His Name Is Legs (Ladies and Gentlemen)

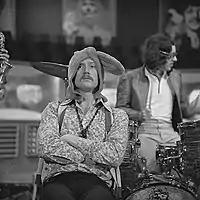
The Bonzos' Vivian Stanshall and drummer "Legs" Larry Smith in 1969

Although often noted for the serious, religious nature of his song lyrics, George Harrison was an avowed fan of British comedy, beginning with Peter Sellers and Spike Milligan's work in "The Goon Show" during the 1950s. In his autobiography, "I, Me, Mine", Harrison writes of comedy – specifically, Monty Python's first TV series and the satirical Bonzo Dog Doo-Dah Band – as having "filled that empty space for me" in the late 1960s, when relationships with his Beatles bandmates had fractured. The Bonzo Dog Band (as they became known in 1969) were a favourite of the Beatles, who cast the group in their 1967 TV film "Magical Mystery Tour". Harrison subsequently performed with the Bonzos' drummer, "Legs" Larry Smith, along with Eric Clapton and other members of Delaney & Bonnie and Friends, at John Lennon's "Peace for Christmas" charity concert, held at London's Lyceum Ballroom in December 1969. In "I, Me, Mine", Harrison suggests an alternative scenario to the Beatles' 1970 break-up: "What should have happened is that the Bonzos and the Beatles ... turned into one great Rutle band with all the Pythons and had a laugh."